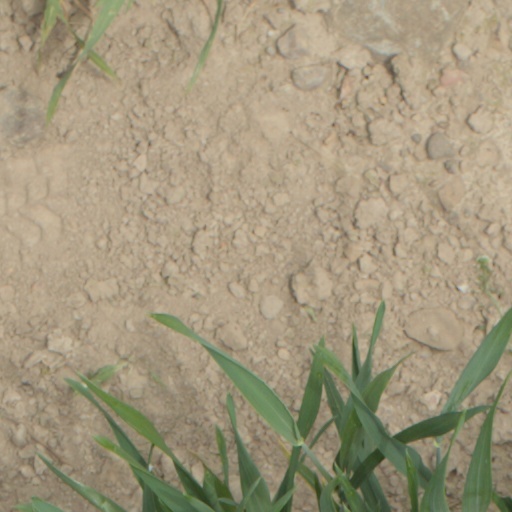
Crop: wheat